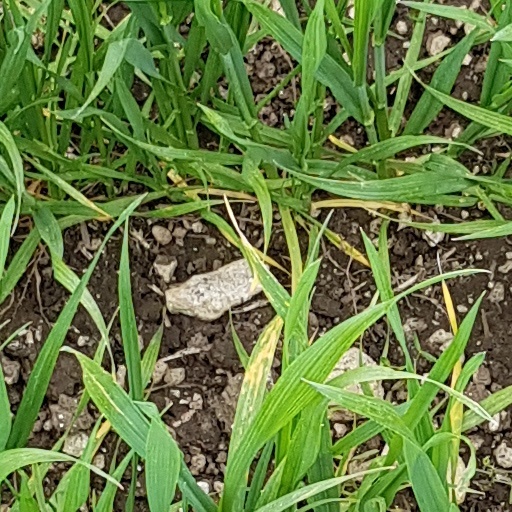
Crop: wheat